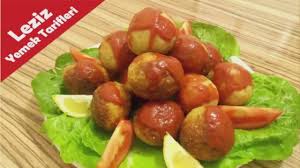
Yemek: icli_kofte